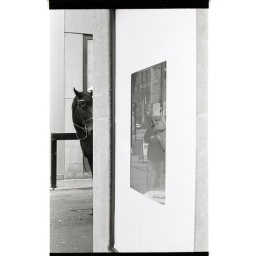
Police horse hiding behind building in Streeterville